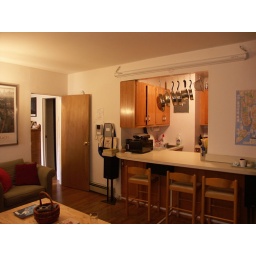
Notice the projector screen above the kitchen window. We're totally awesome.